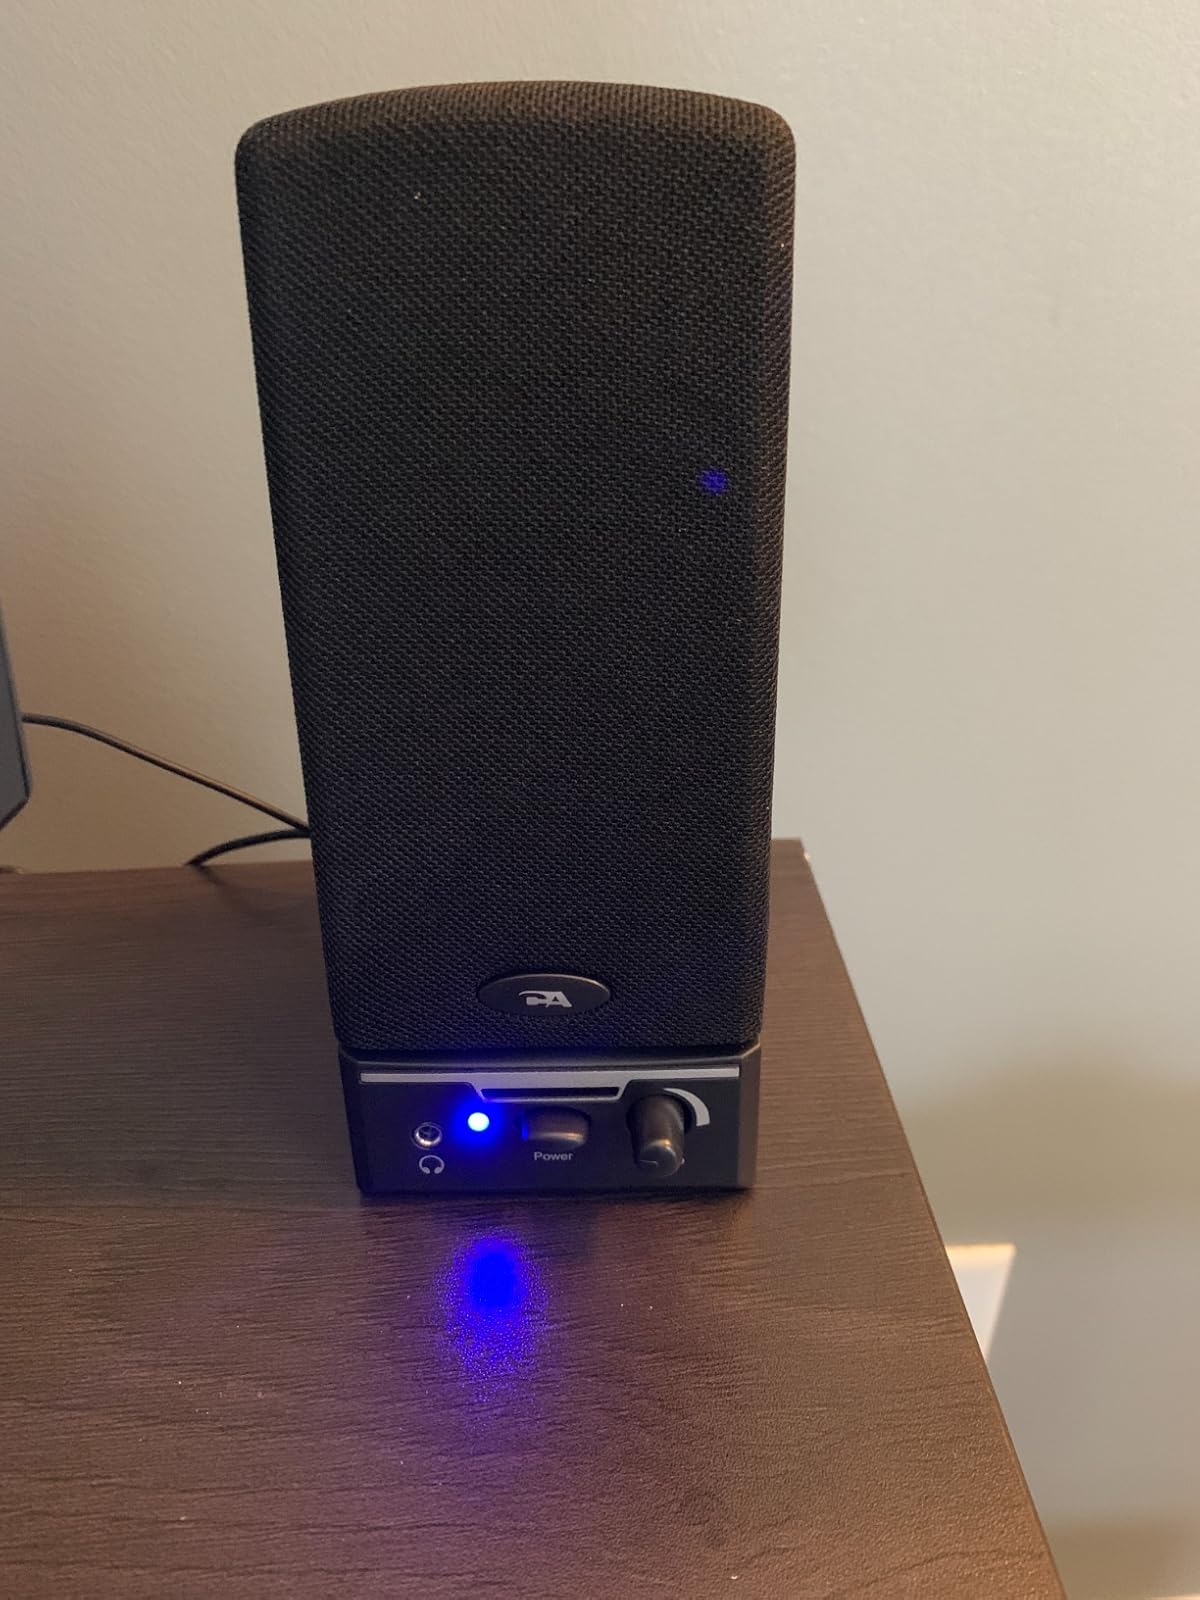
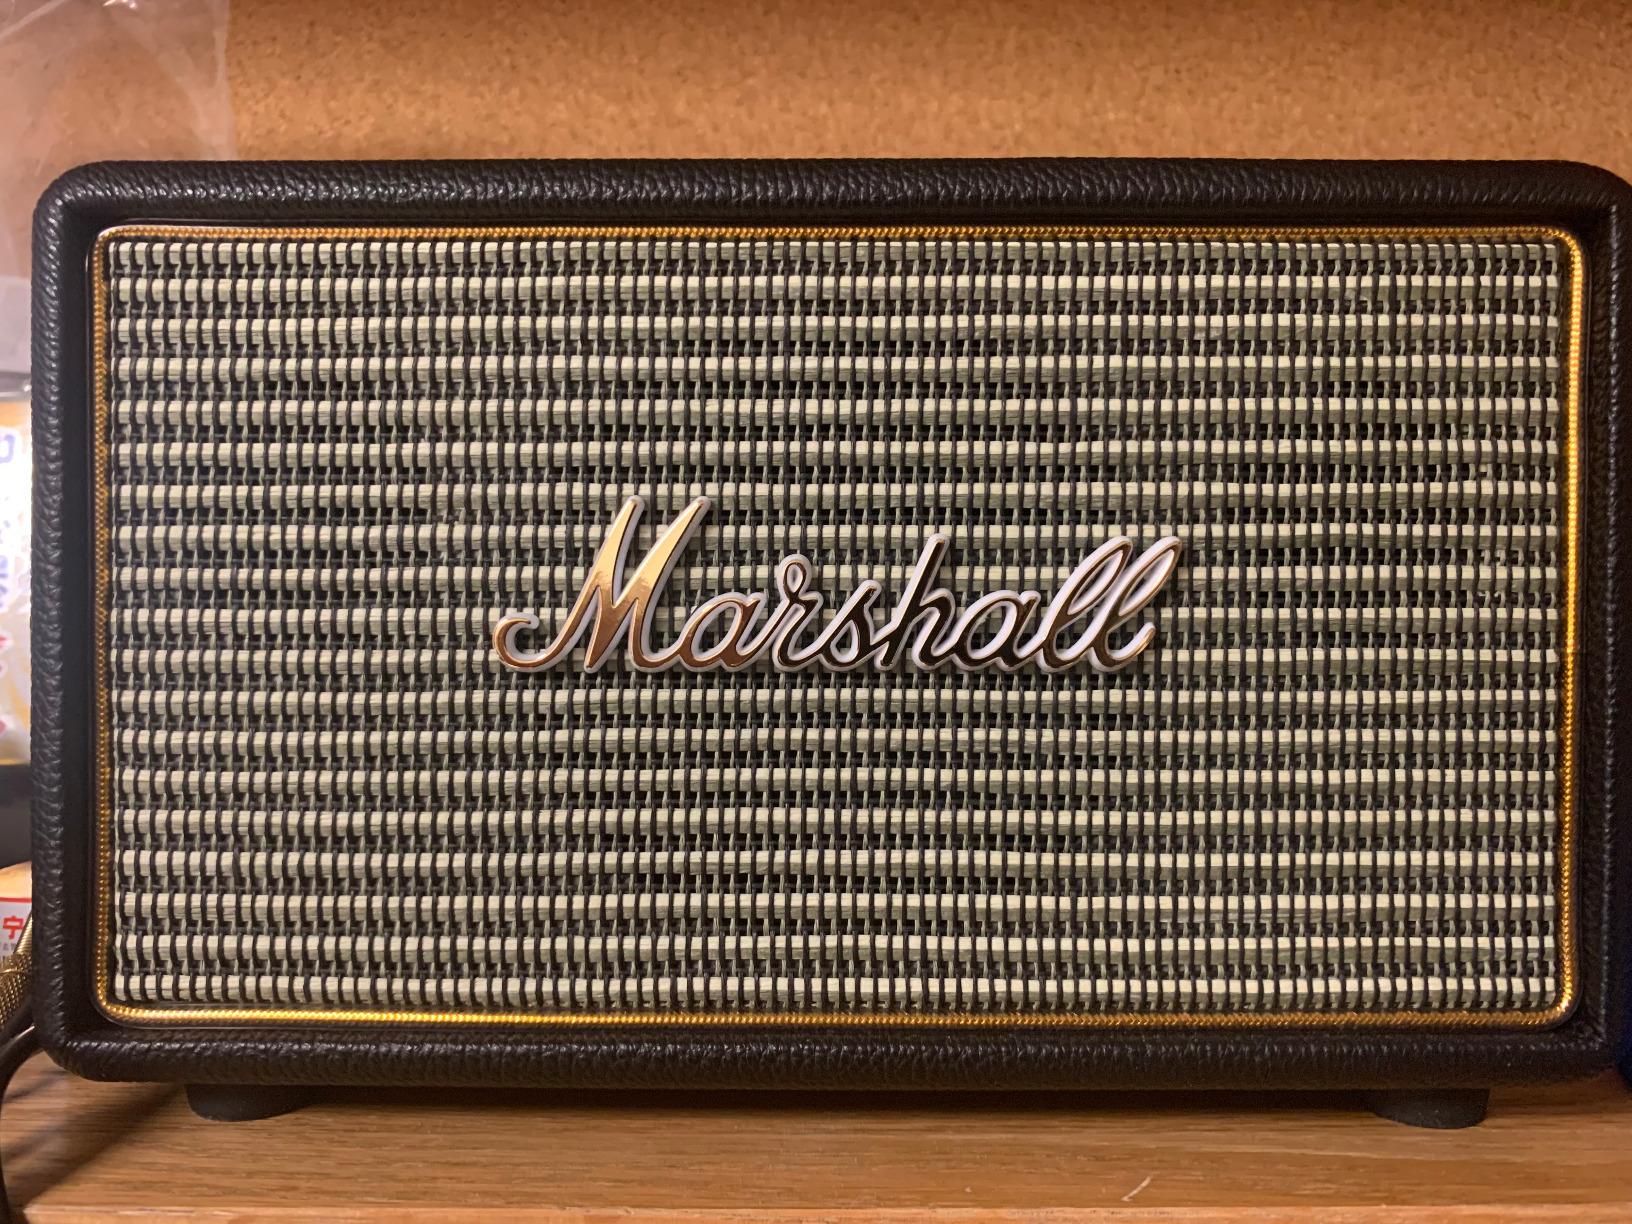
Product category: speaker
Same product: no